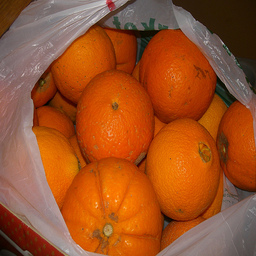
Label: Orange